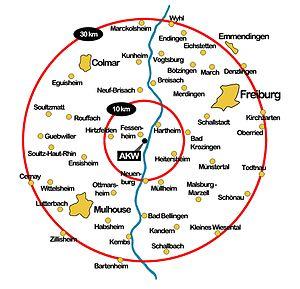
Plan d'evacuation de la centrale nucléaire Fessenheim